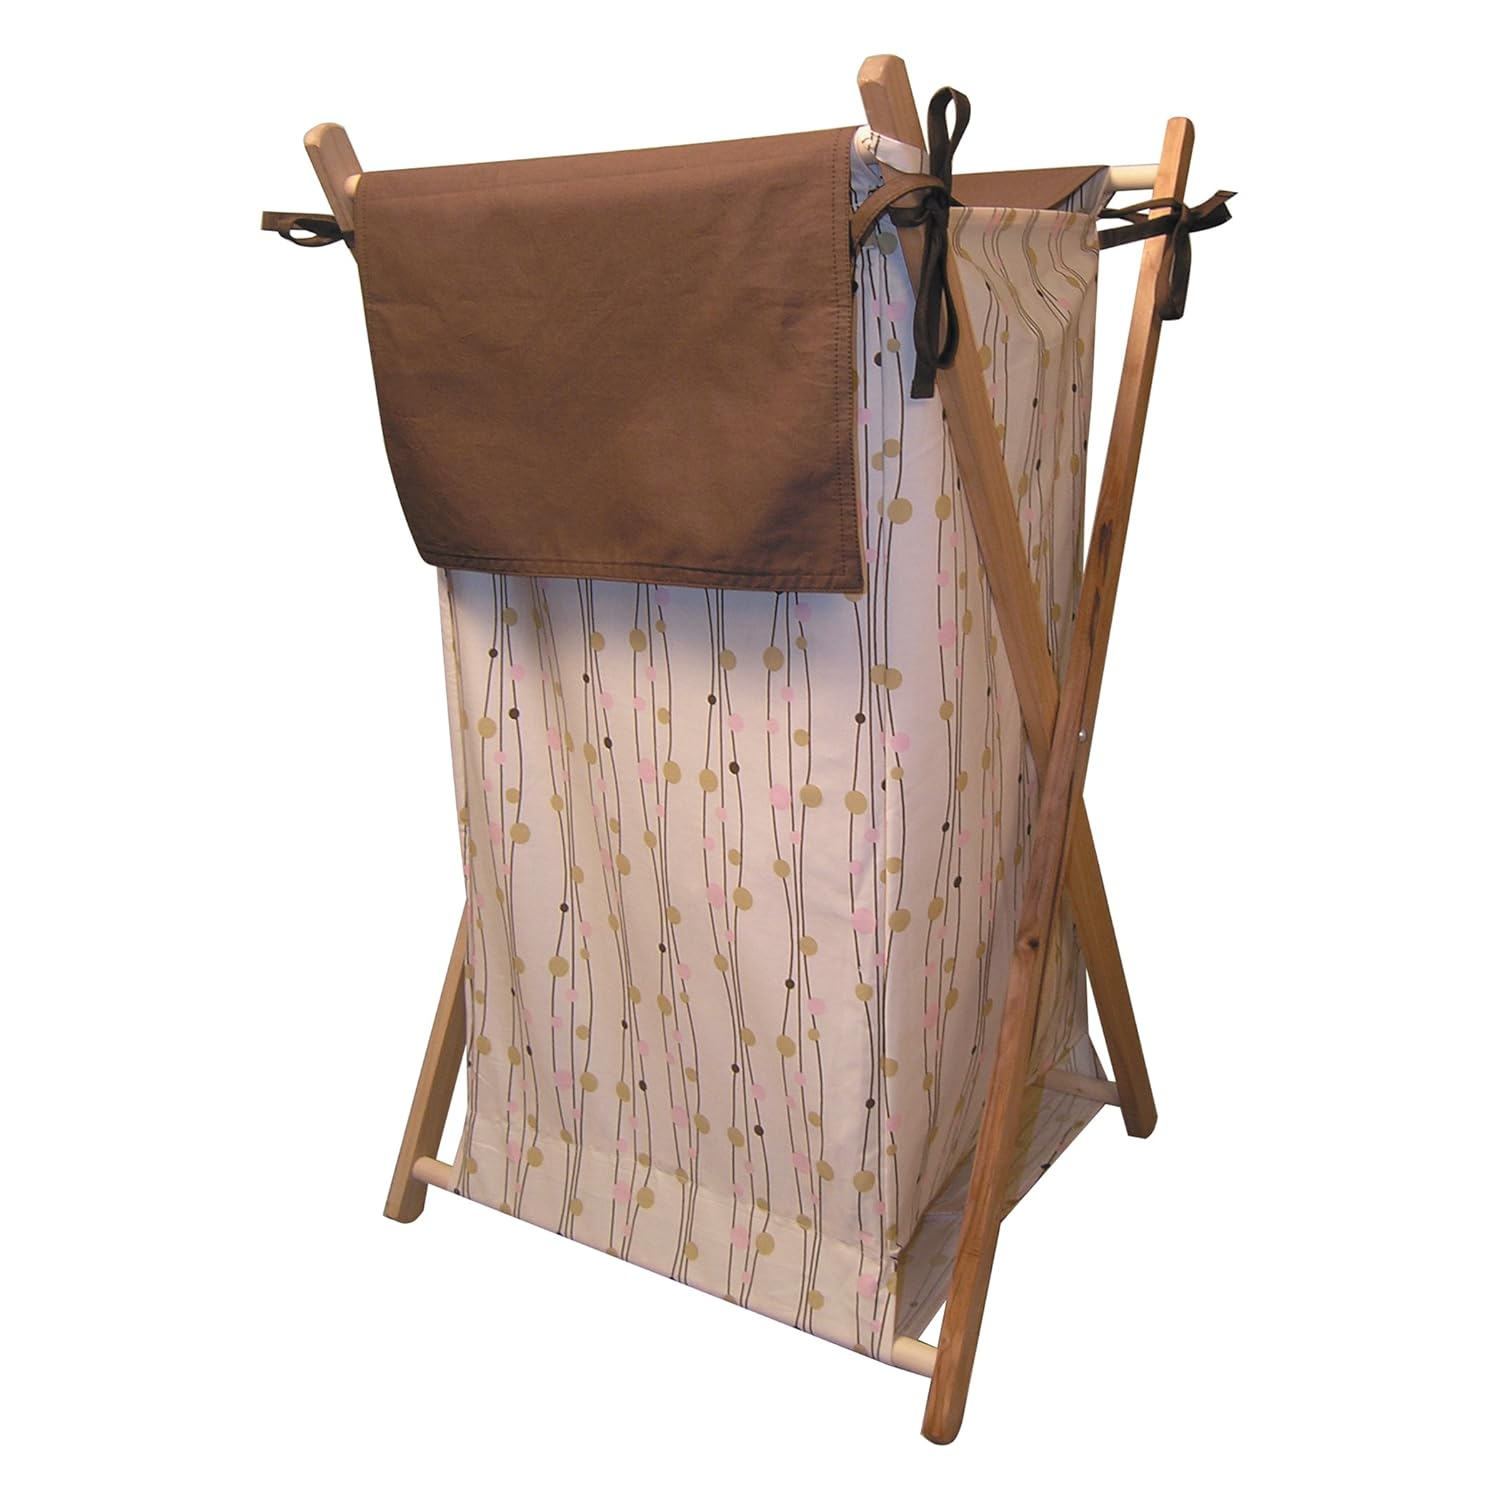
Trend Lab Blushberry Hamper Set, Multi
Category: Baby
The Blushberry Hamper Set is a decorative solution for quick clean up. Machine washable inner mesh liner is removable making the transport of laundry effortless. Measures 15 in x 27 in x 15 in.
Features: Hamper Body Easily Attaches to Collapsible Pinewood Frame | Removable Portable Mesh Liner | Assembled Hamper Measures 15 in x 27 in x 15 in | Machine Washable